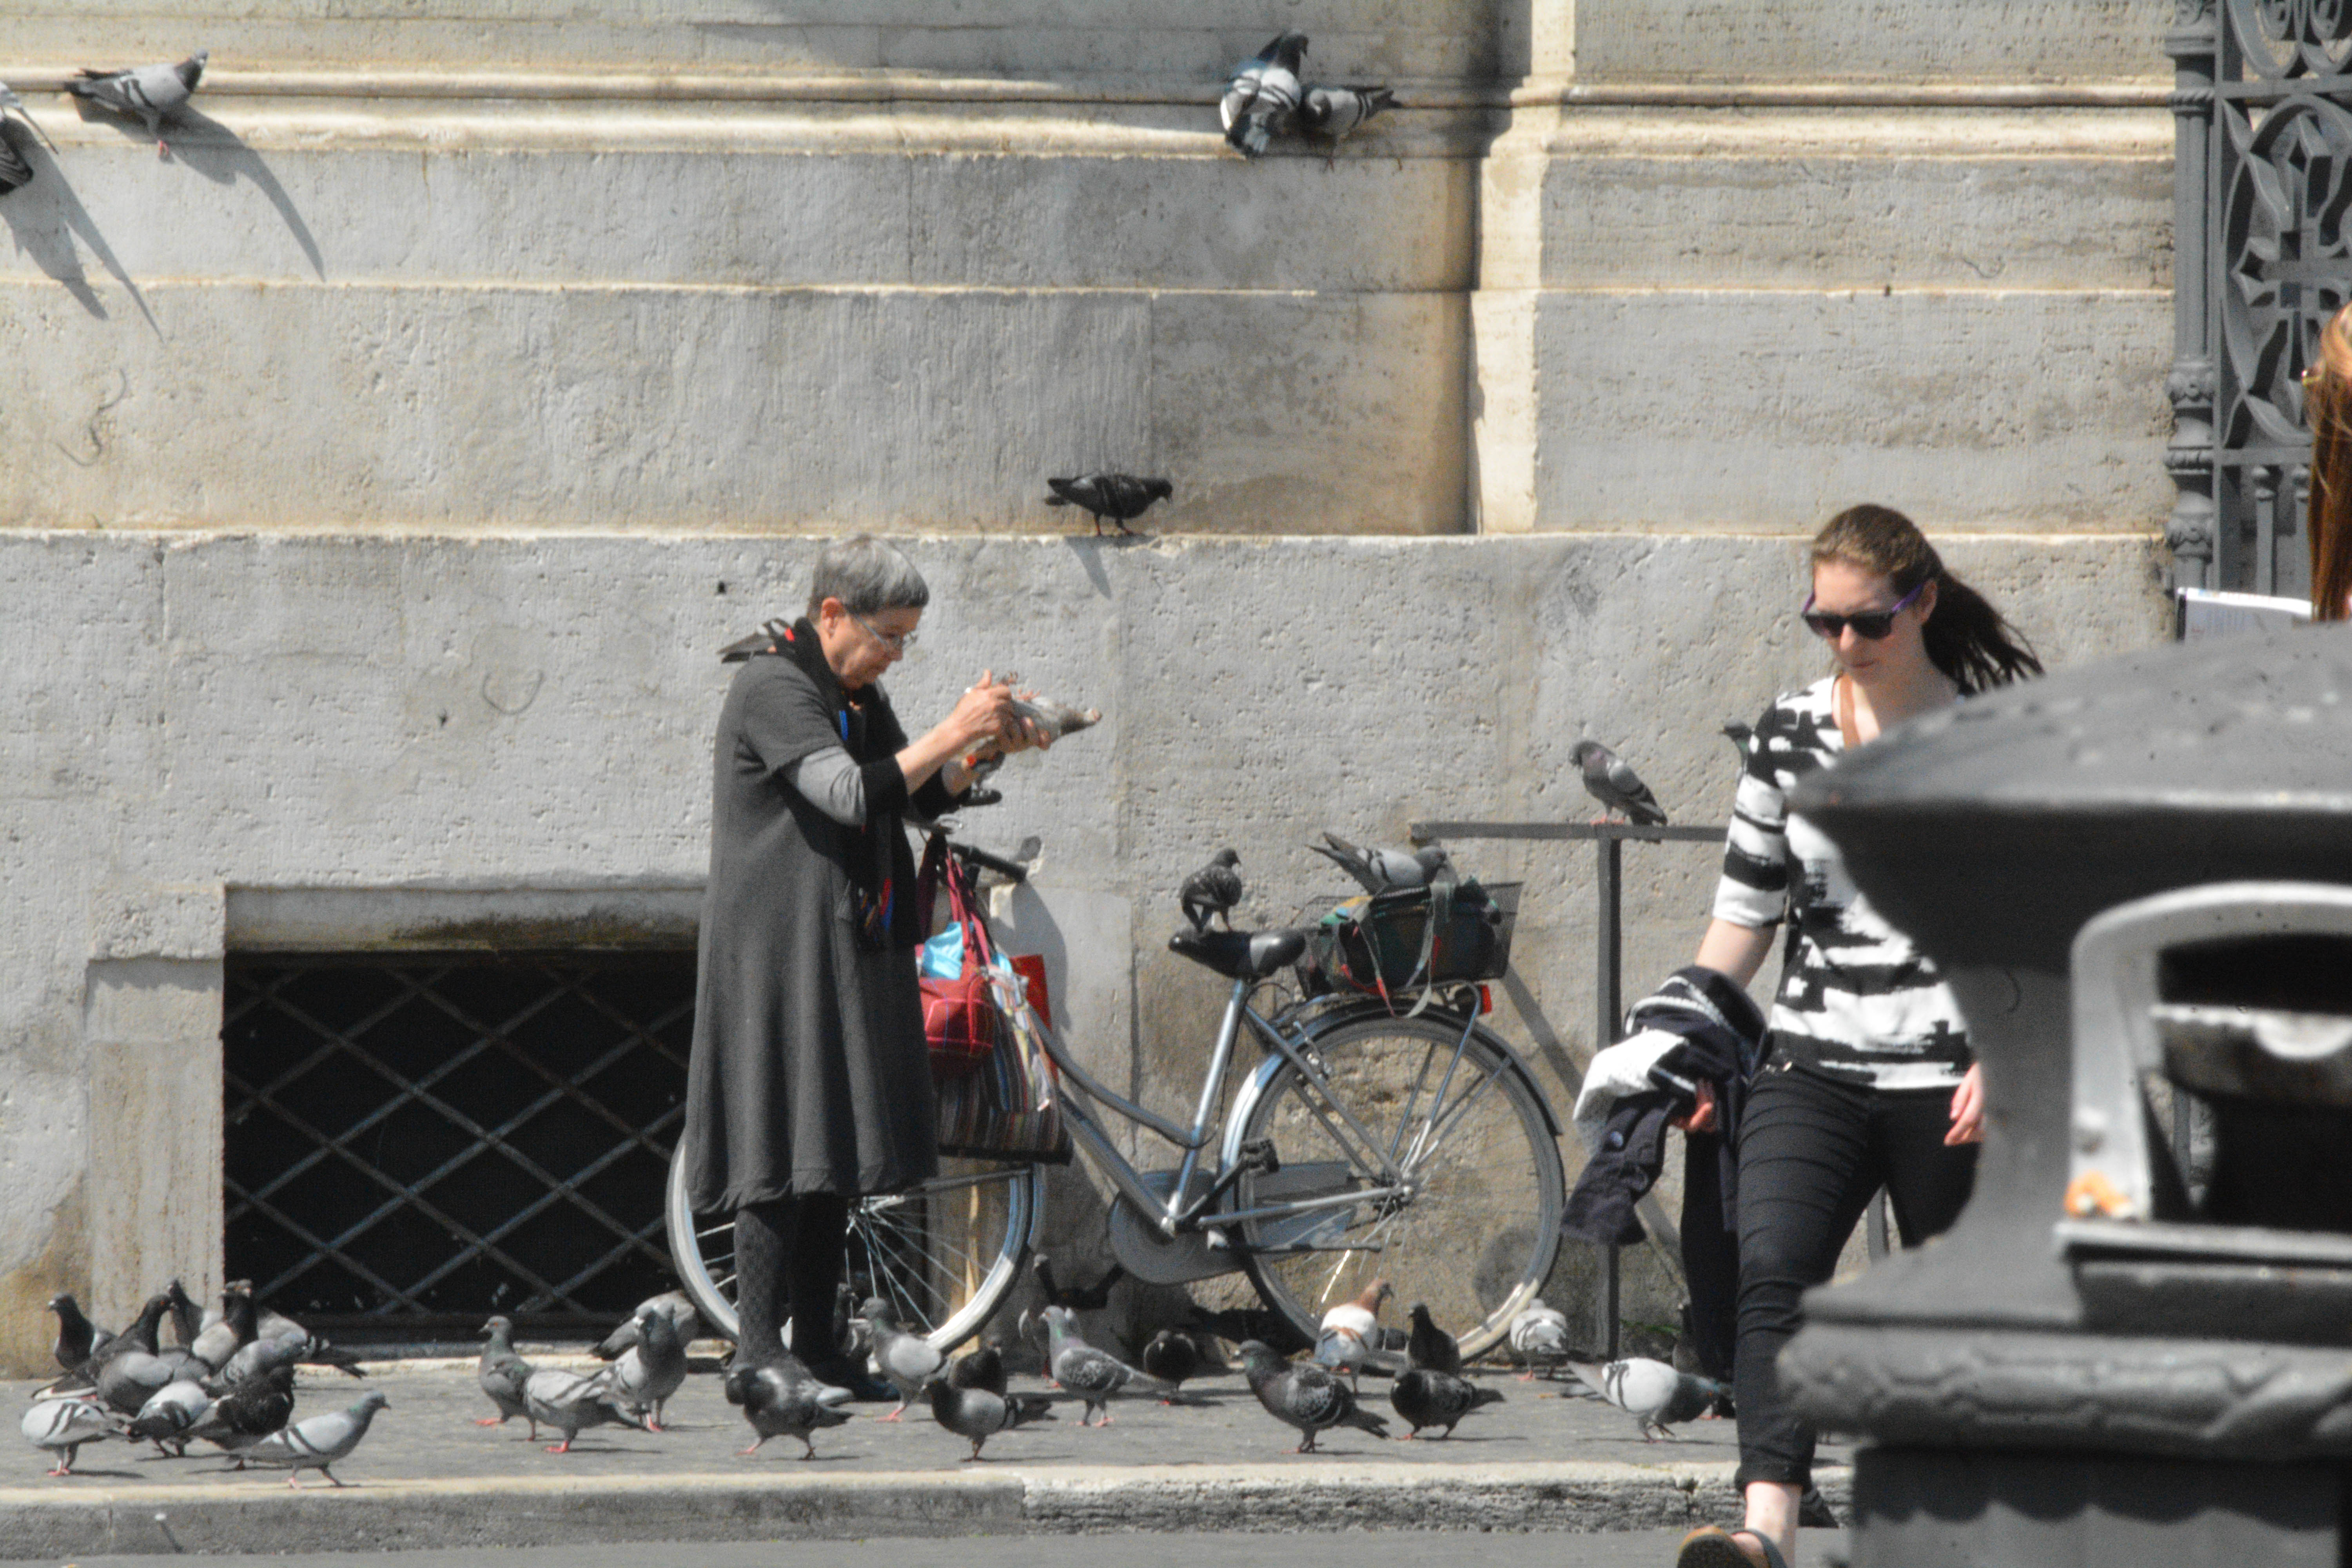
street, bicycle, vehicle, infrastructure